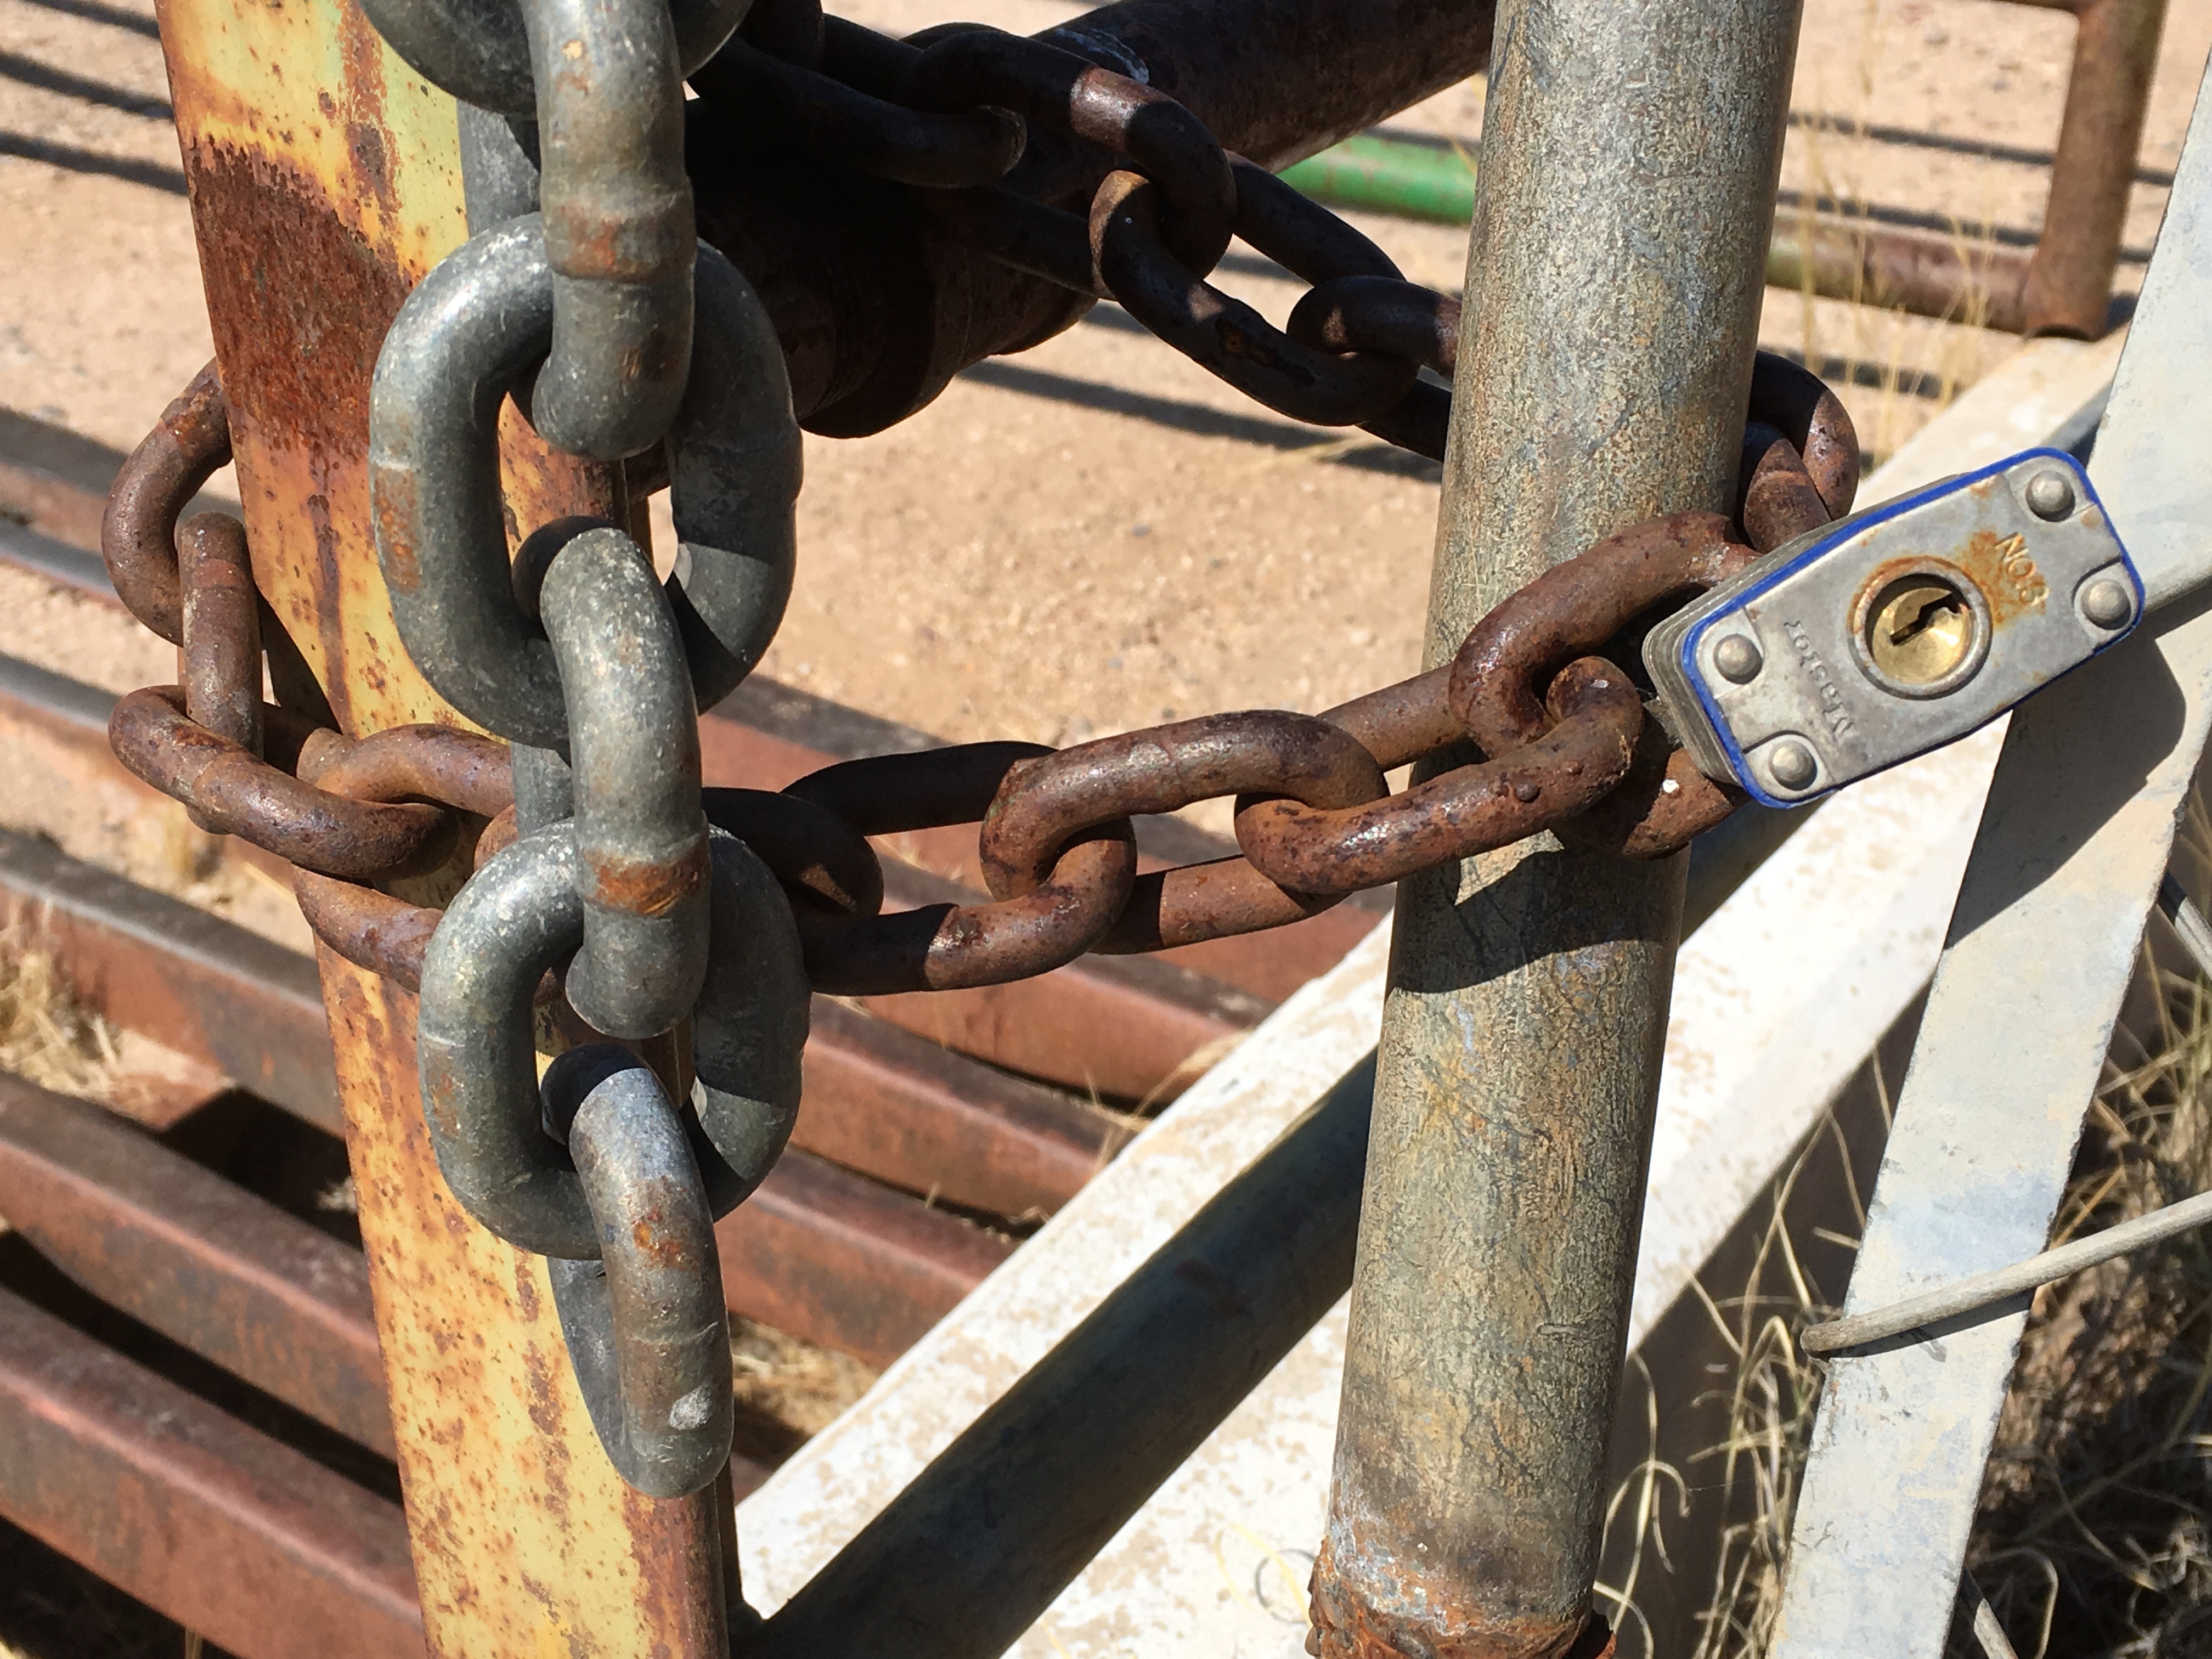
bicycle, vehicle, material, lockchain